Dallas North Tollway

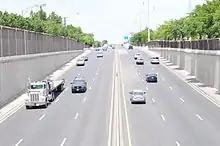
DNT facing north from the University Boulevard overpass

The Tollway connects with I-635 (LBJ Freeway) near the Galleria Dallas and runs along the eastern edge of Farmers Branch and enters into Addison. At the Dallas-Collin county line, the Tollway connects with the President George Bush Turnpike and enters the city of Plano. North of I-635, The Tollway is adjacent to many shopping centers and housing developments. The northern Plano corporate headquarters of Pizza Hut are also adjacent to the Tollway. It connects with SH 121/Sam Rayburn Tollway and enters into Frisco, passing by the Riders Field and Toyota Stadium. As of early 2024, the segment between the ballpark and Main Street Frisco is relatively undeveloped, as are the rural areas north of Frisco. The Dallas North Tollway currently ends at First Street in Prosper, Texas, one mile north of US 380, with Dallas Parkway continuing north as a county road.